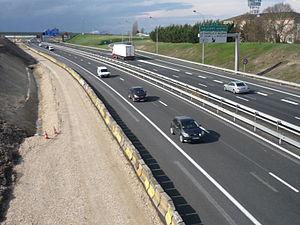
Elargissement de l'autoroute A71 au niveau de la sortie n°1 (Orléans centre), vue prise en direction de Paris
L'autoroute A71 est une autoroute reliant Orléans dans le Loiret à Clermont-Ferrand dans le Puy-de-Dôme. Elle est longue de 290 kilomètres.